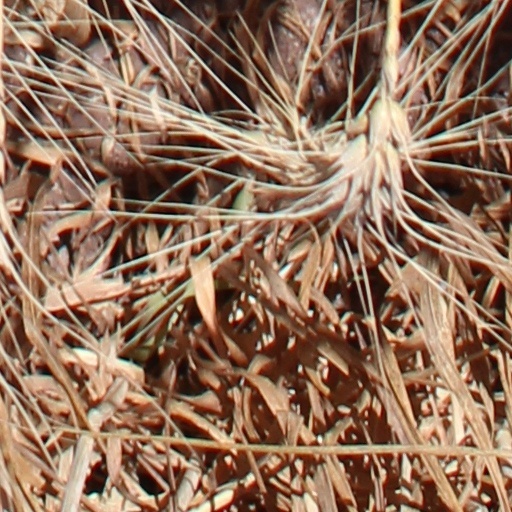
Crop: wheat